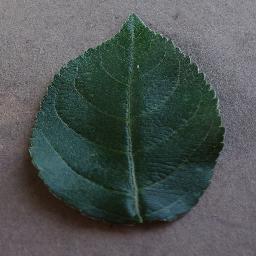
Label: Apple___healthy